Heidi Klum

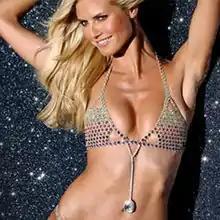
Heidi Klum wearing The Very Sexy Fantasy Bra 2003

Klum has been featured on the cover of French, German, Portuguese and Spanish "Vogue" magazines, as well as "Elle", "InStyle", "Marie Claire", "Glamour" and Russian "Harper's Bazaar" magazines. She became widely known after appearing on the cover of the "Sports Illustrated Swimsuit Issue" and for her work with Victoria's Secret as an "Angel". Klum hosted the 2002, 2006, 2007, 2008, and 2009 Victoria's Secret Fashion Shows.